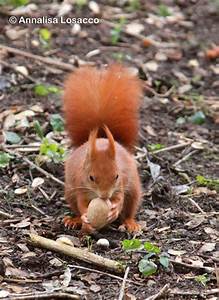
Label: squirrel